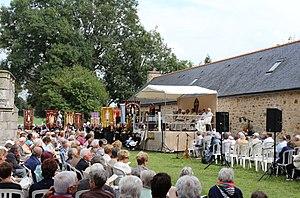
Prière collective du dimanche après-midi lors du grand pardon de Notre-Dame de Kerdévot, commune d'Ergué-Gabéric, Finistère, Bretagne, France.
Notre-Dame de Kerdévot est une église catholique située dans la commune d'Ergué-Gabéric, en Bretagne. Monument dont la date de fondation n'est pas connue, elle est réédifiée au XVᵉ siècle en dévotion à la Sainte Vierge, après qu'une épidémie de peste a ravagé la région.